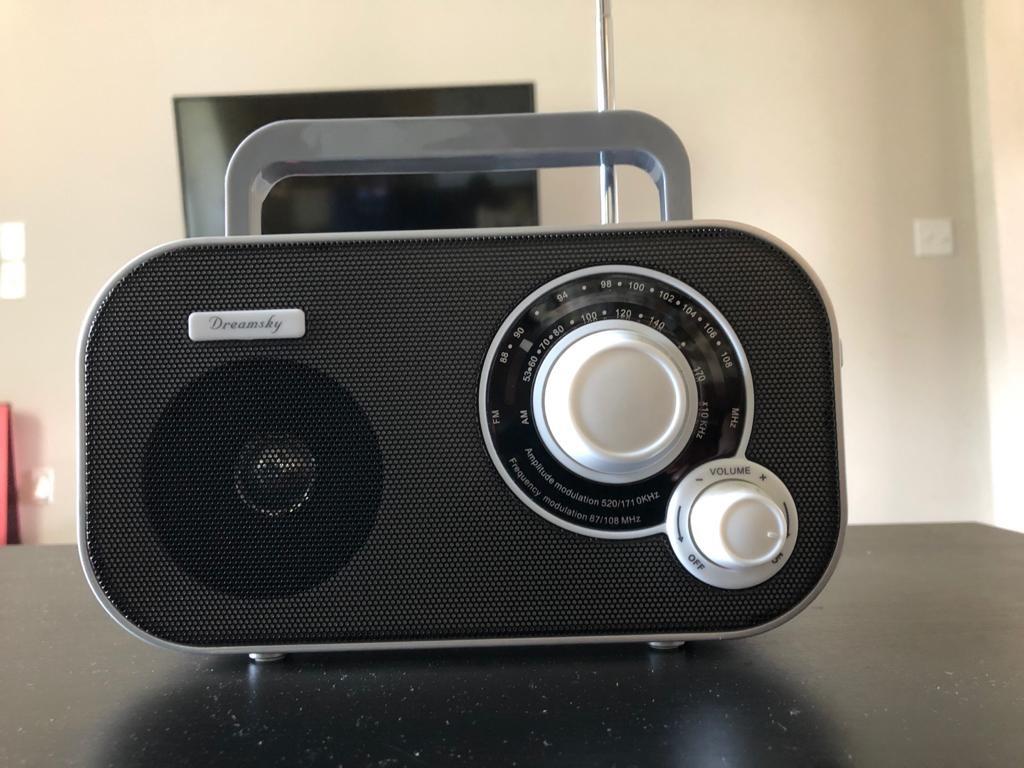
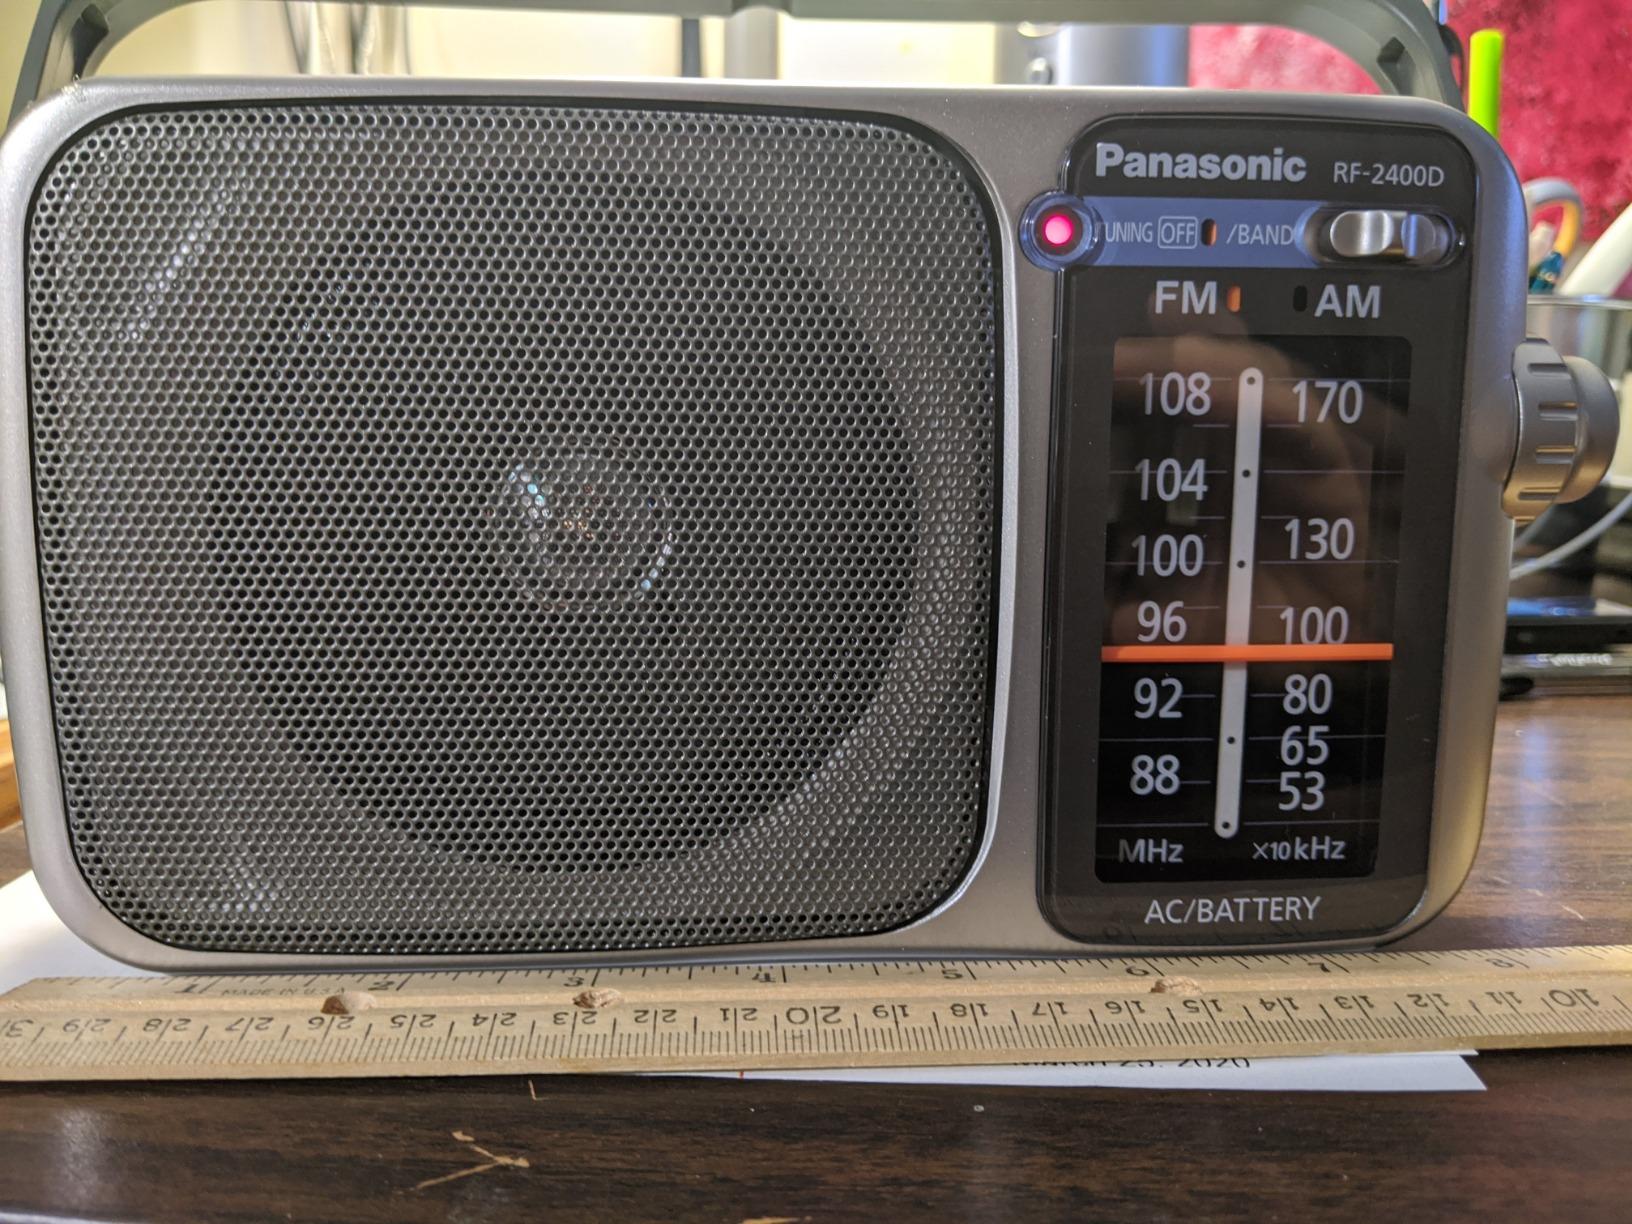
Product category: radio
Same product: no